JVC GR-C1

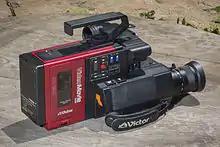
GR-C1 camcorder. This Japanese-labelled model features the "Victor" brand (as used in the company's home market), rather than the "JVC" name used outside Japan.

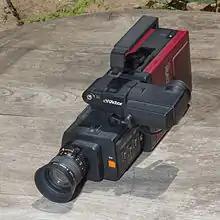
Front view of the Victor GR-C1 camcorder

The JVC GR-C1 VideoMovie was a camcorder released in March 1984 by JVC. It was notable as the second consumer-grade all-in-one camcorder after 1983 Sony Betamovie, as opposed to earlier portable systems in which the camera and recorder were separate units linked by a cable (portapaks), and as the first VHS-C camcorder.